Gorgonopsia

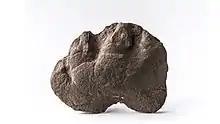
Gorgonopsian footprint

Gorgonopsians, along with other early carnivores as well as crocodiles, predominantly relied on "Kinetic-Inertial system" (KI) of biting down onto prey, in which the pterygoid and temporalis muscles rapidly clamped the jaws shut, using momentum and the kinetic energy of the jaws and teeth to grapple the victim. Mammalian carnivores, including sabre-toothed cats, instead rely mainly on the "Static-Pressure system" (SP) where the temporalis and masseter muscles produce a strong bite force to kill prey. The temporalis and masseter had only separated in mammals, and gorgonopsians instead had a muscle stretching from the underside of the skull roof, back to the squamosal bone (at the back of the skull), and across the cheekbones. The part anchored by the cheeks stabilised the jawbone and allowed it to move side-to-side while closing. This may have been very important in biting, as the cheekbones get stronger in tandem with the canines getting longer.